History of Mobile, Alabama

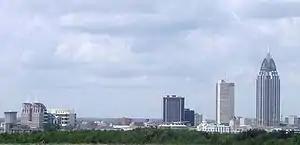
The Mobile skyline in 2007.

Racial tensions remained high. In 1902 the city government passed Mobile's first segregation ordinance, one that segregated the city streetcars. Mobile's African American population responded to this with a two-month boycott which was ultimately unsuccessful. After this, Mobile's de facto segregation was increasingly replaced with legislated segregation. John L. LeFlore emerged as a leader of African Americans in the 1920s.